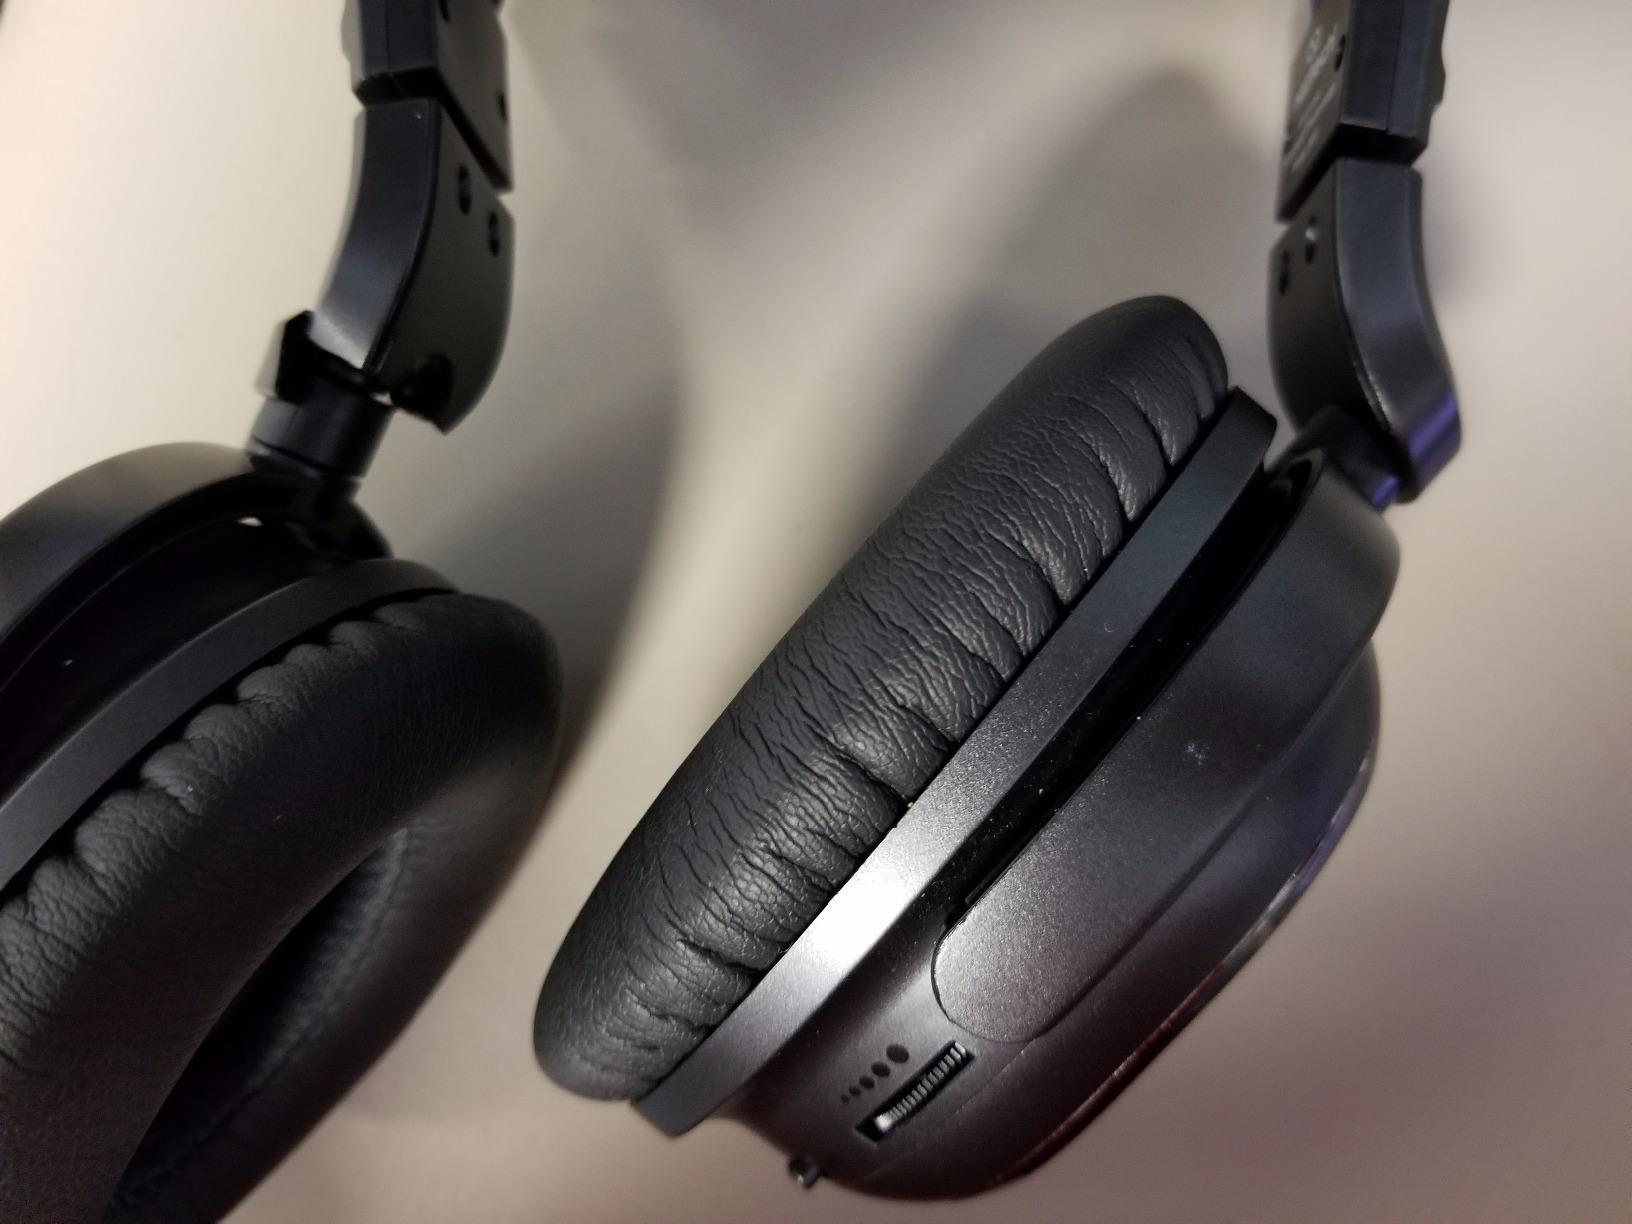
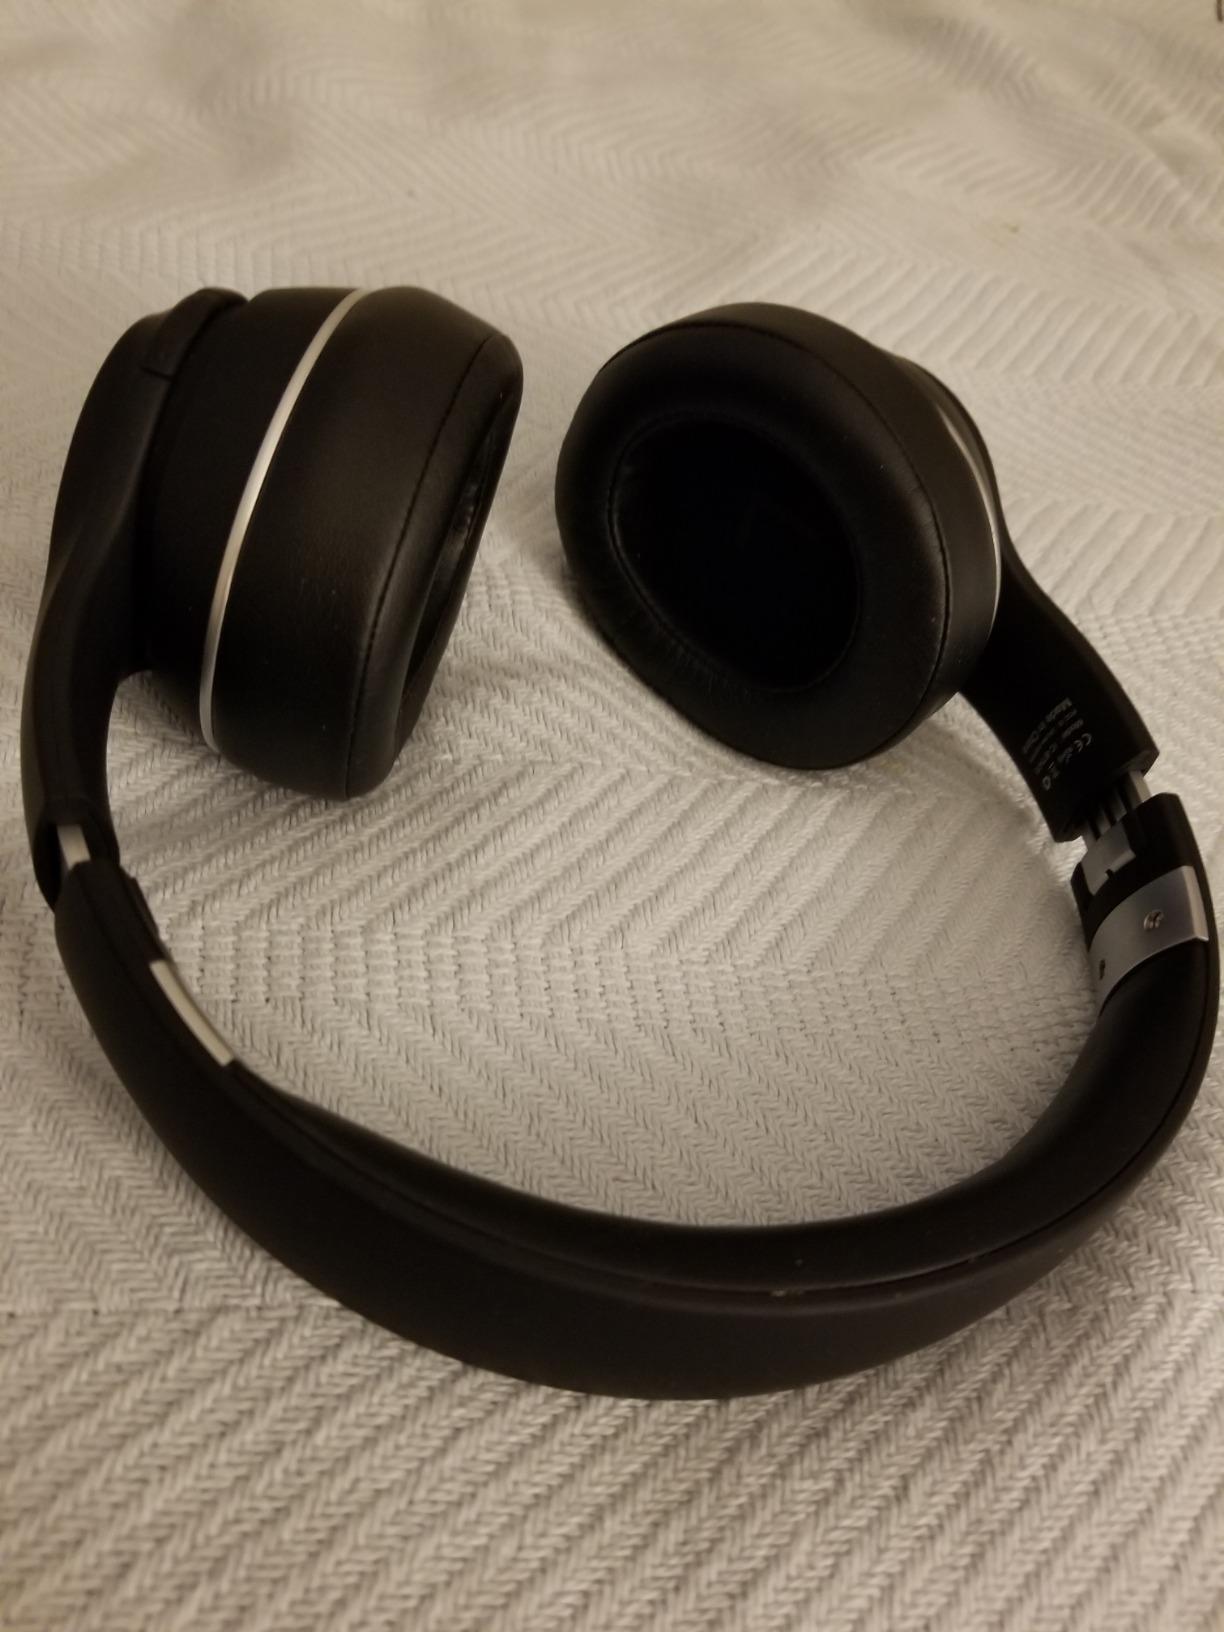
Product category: headphones
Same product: no